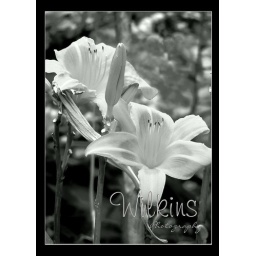
i love shooting in black and white